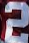
Number: 2